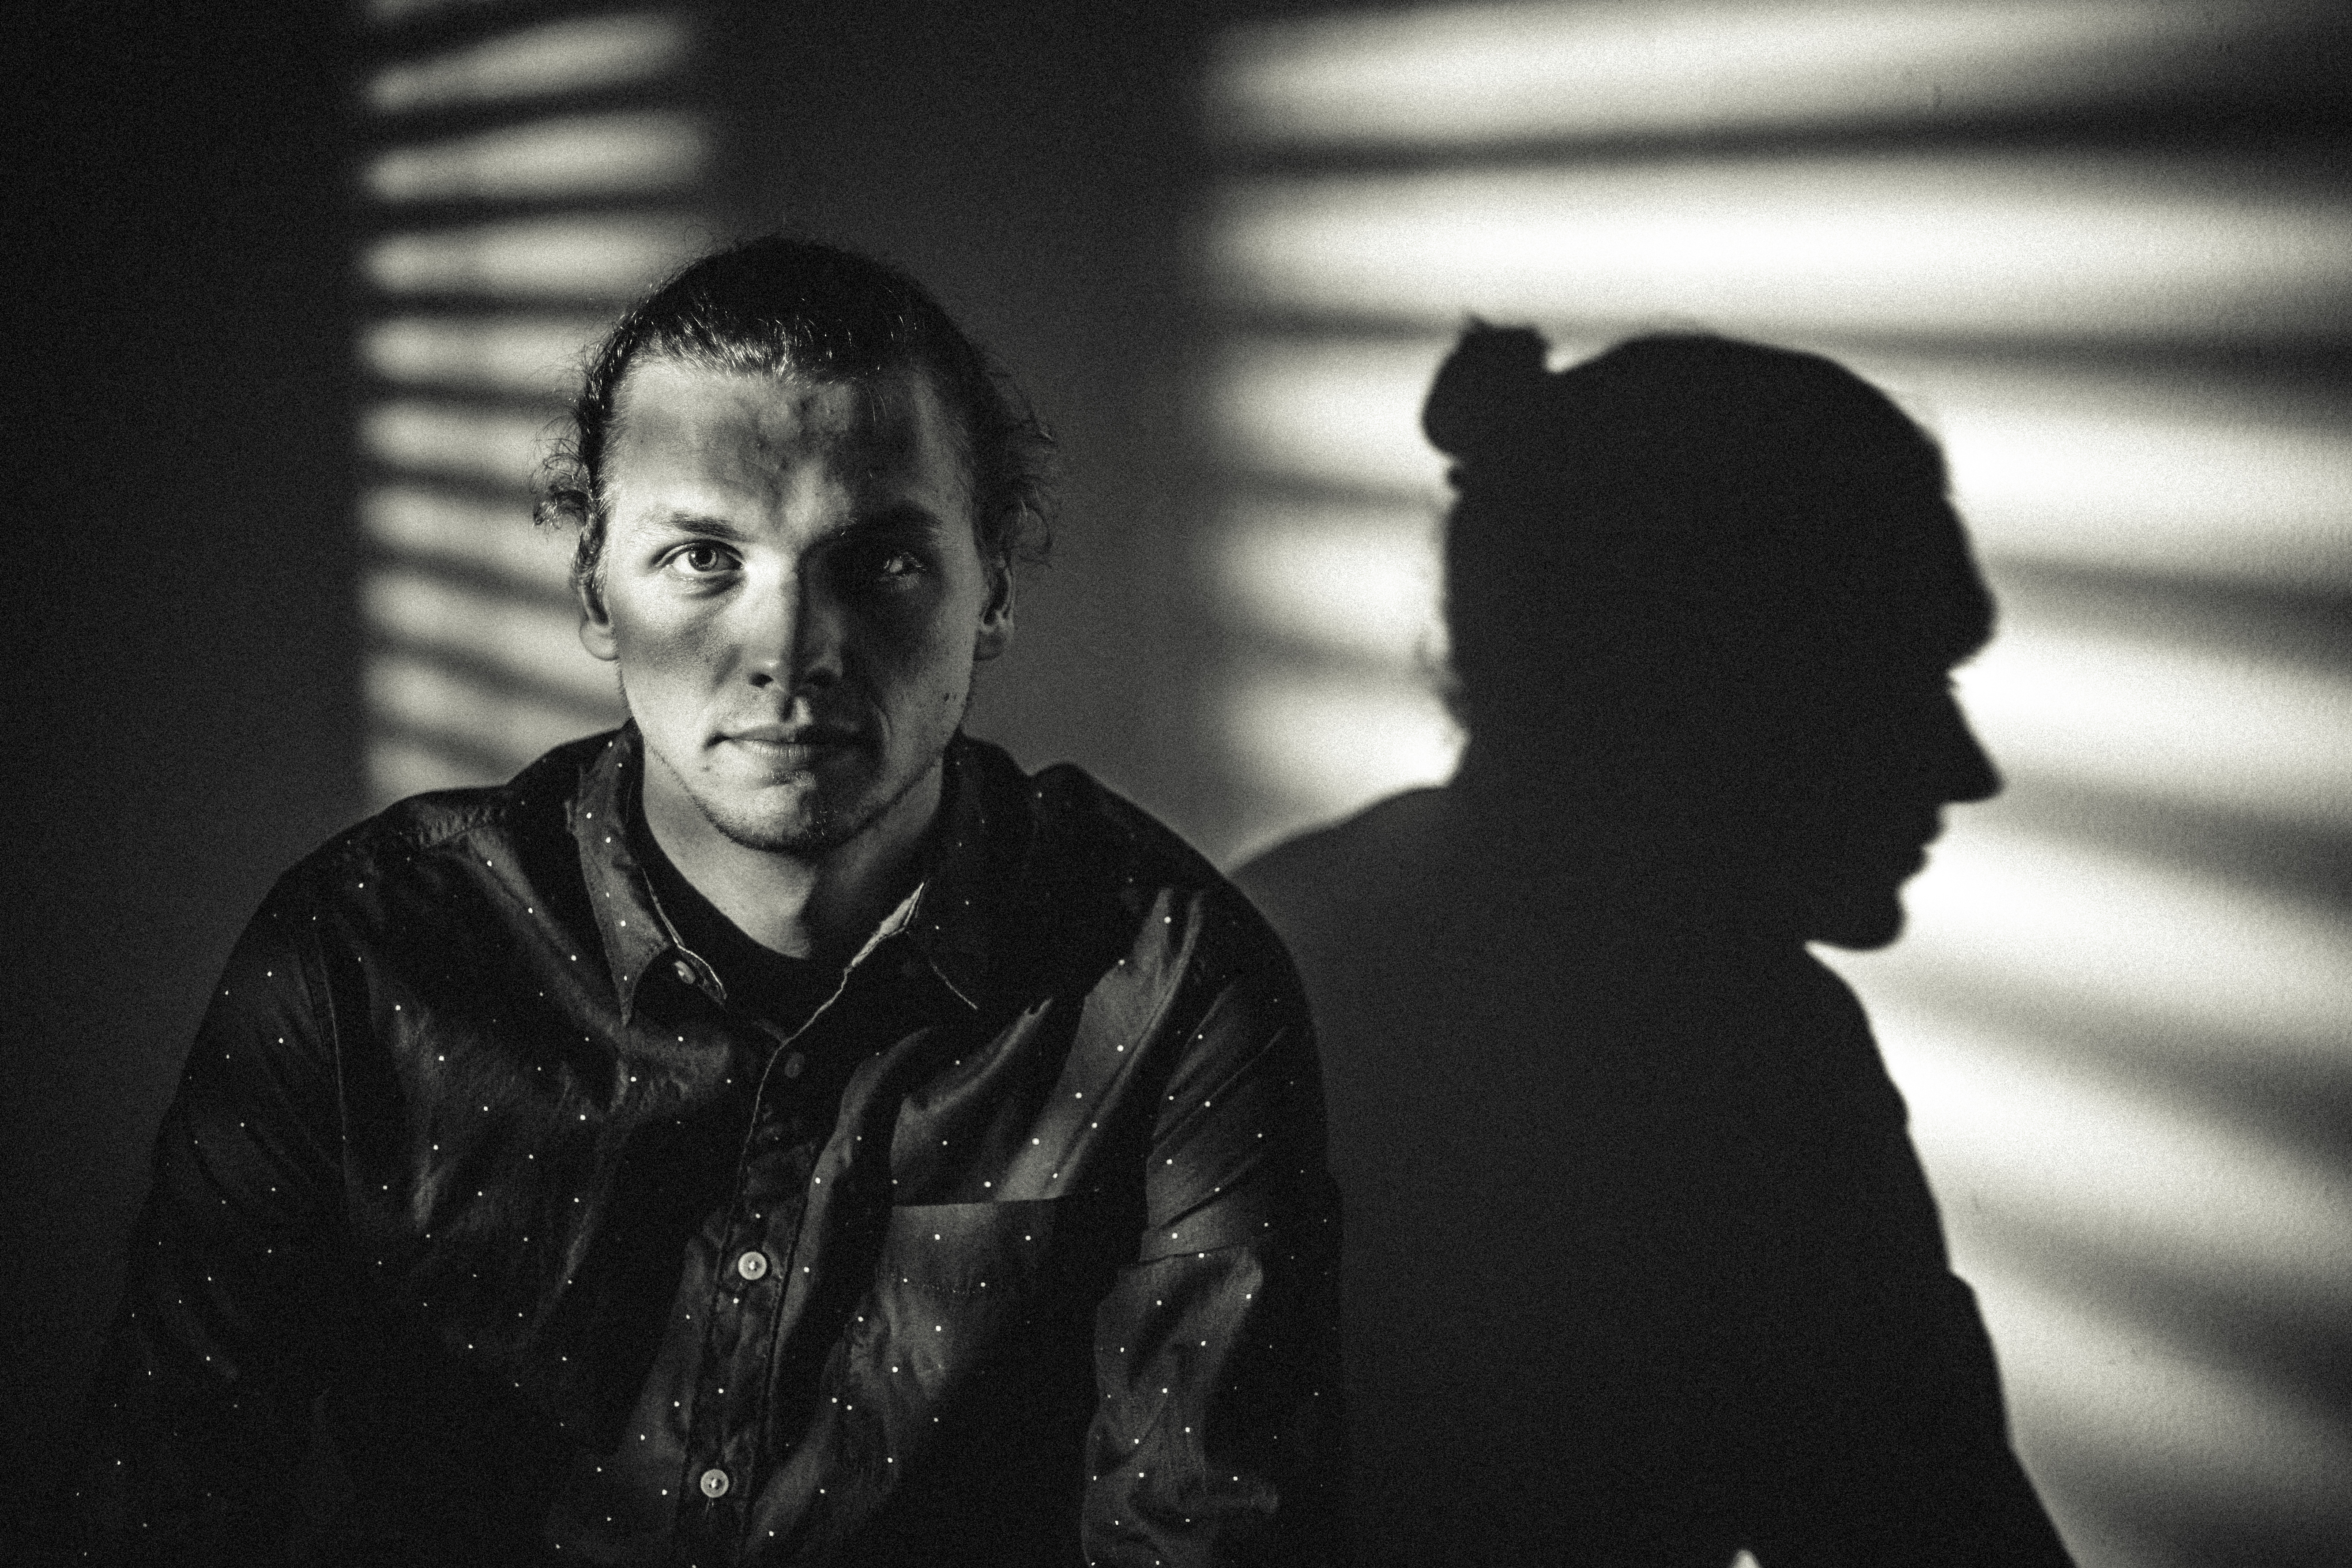
man, person, black and white, white, photography, portrait, model, shadow, darkness, black, monochrome, photograph, monochrome photography, film noir